Agni

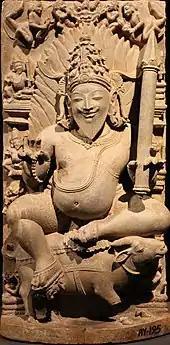
Agni with an aura of flames, seated on ram

In the Hindu pantheon, Agni occupies, after Indra, the most important position. Agni is prominent in the hymns of the Vedas and particularly the Brahmanas. In the "Rigveda" there are over 200 hymns that praise Agni. His name or synonyms appear in nearly a third of 1,028 hymns in the "Rigveda". The "Rigveda" opens with a hymn inviting Agni, who is then addressed later in the hymn as the guardian of Ṛta (Dharma).